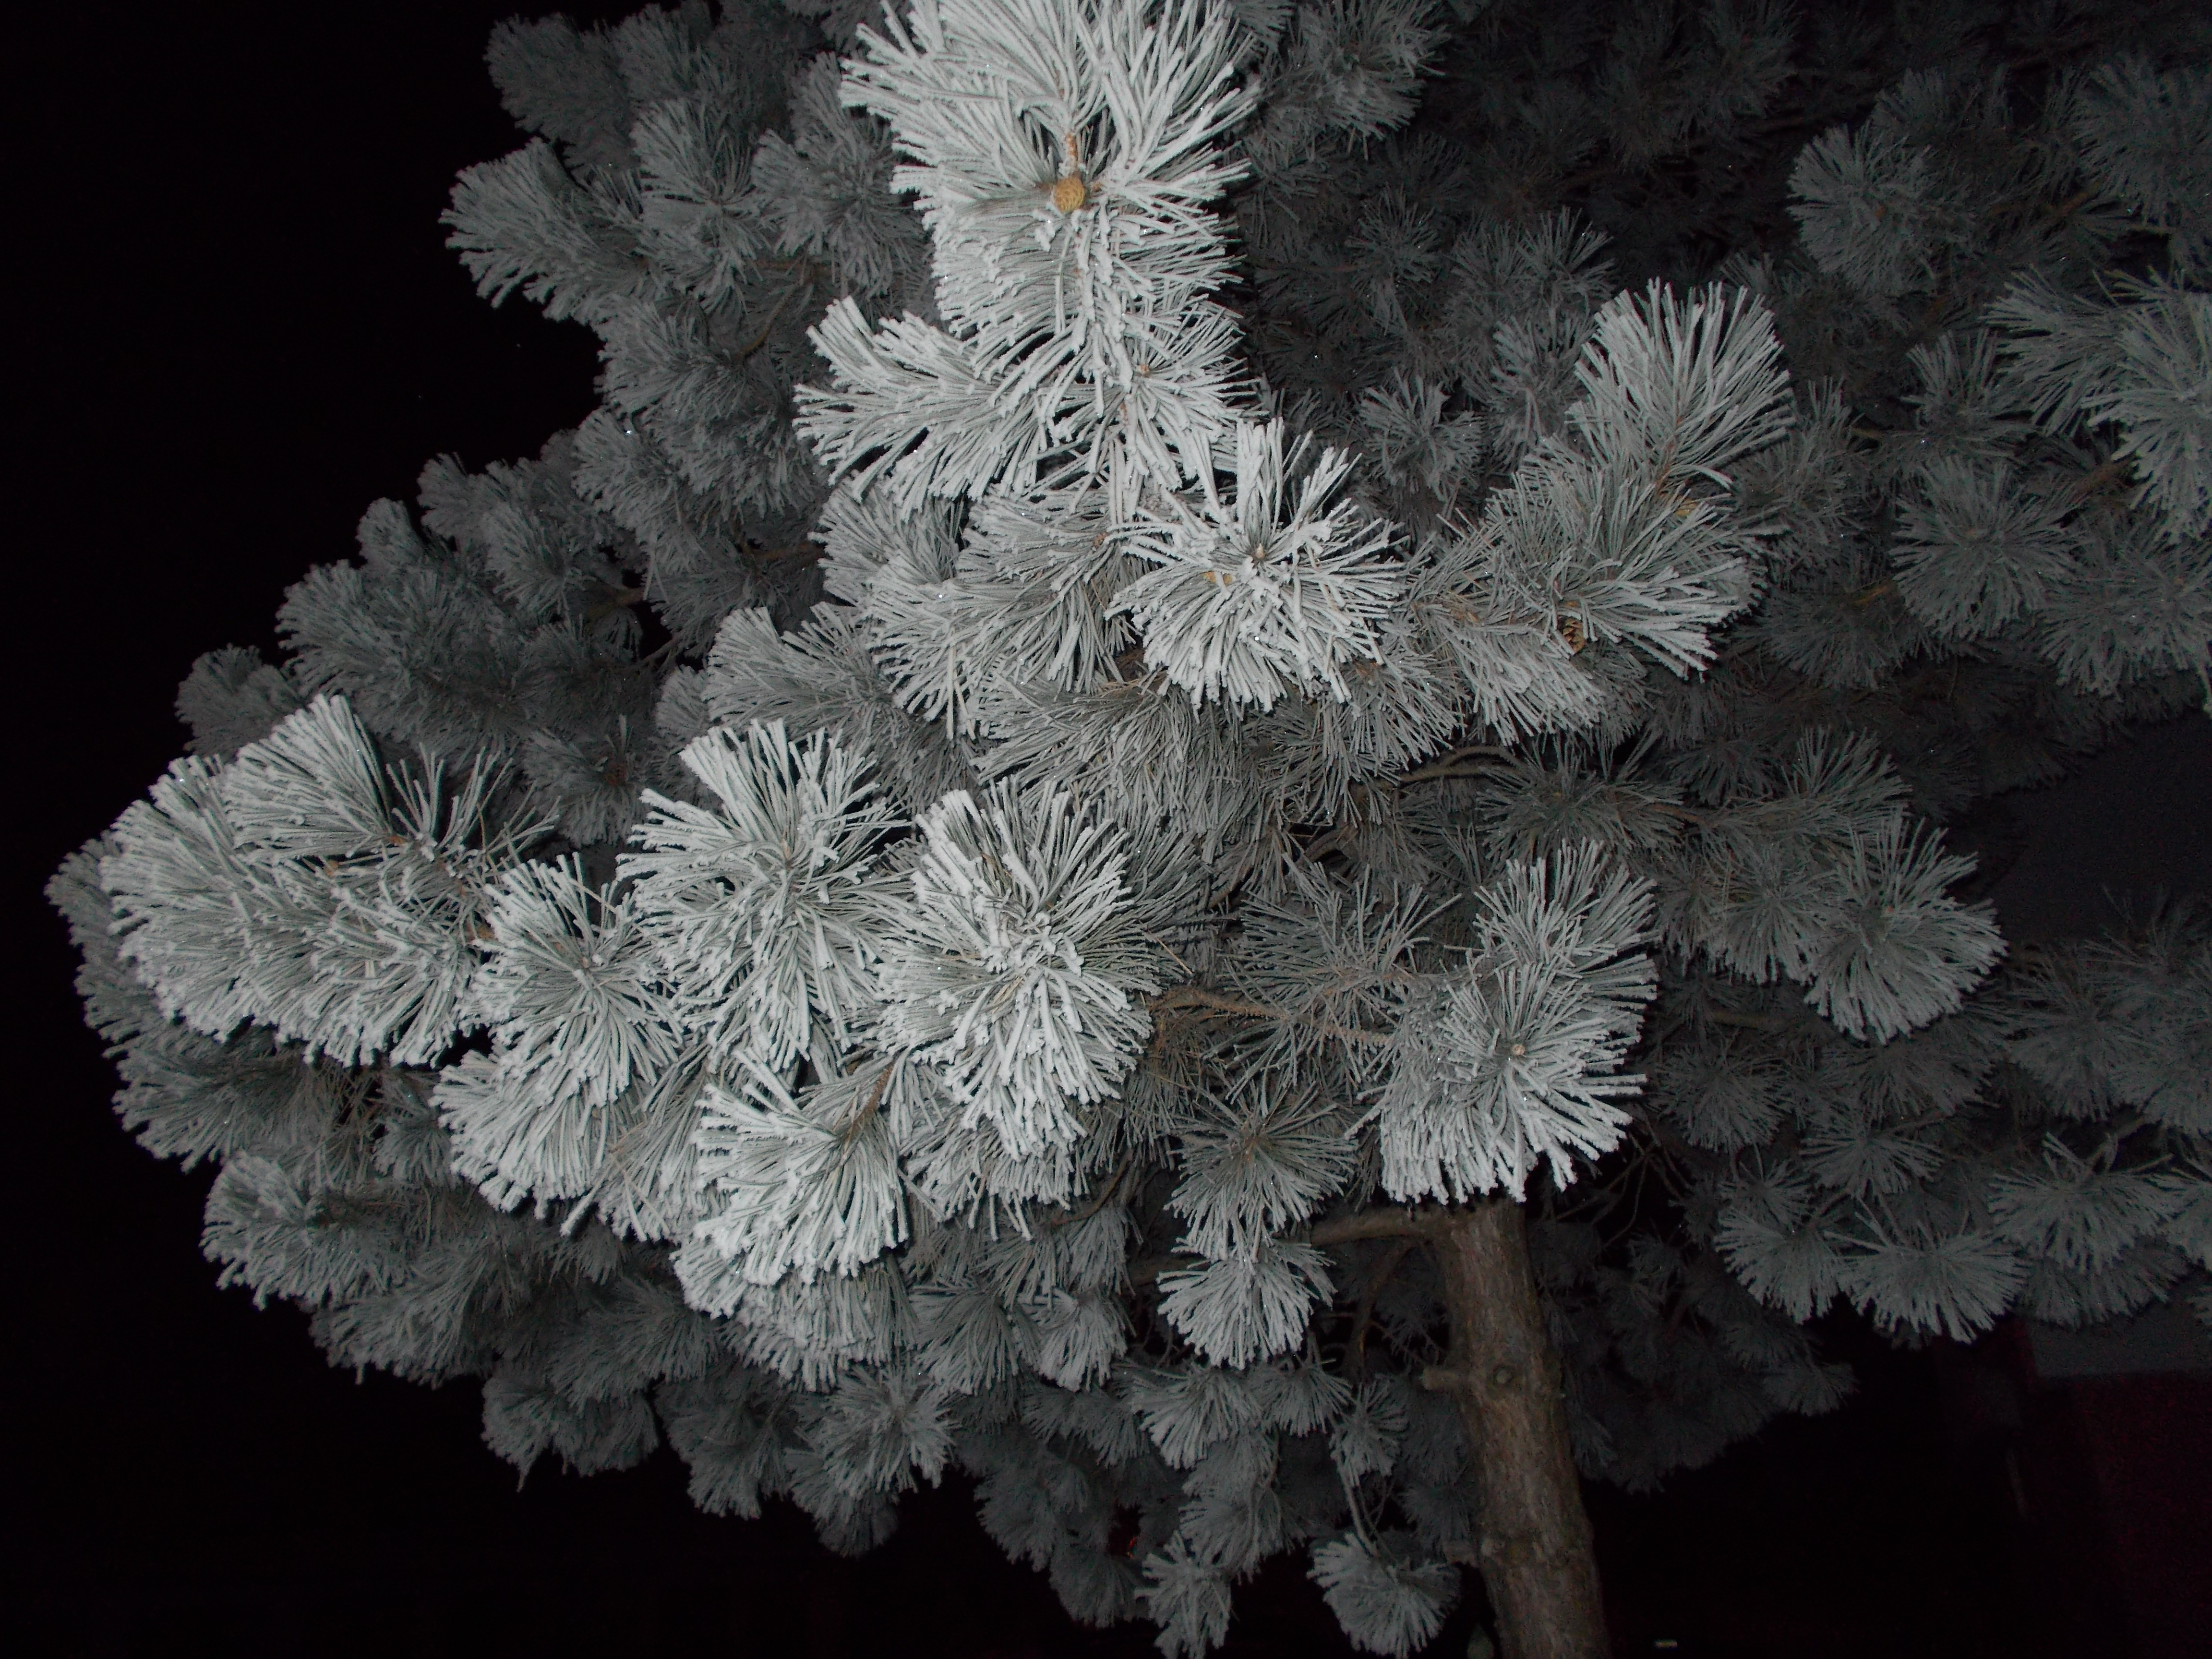
tree, branch, snow, winter, plant, flower, frost, country, ice, fir, christmas tree, christmas decoration, spruce, snowman, freezing, slovakia, woody plant